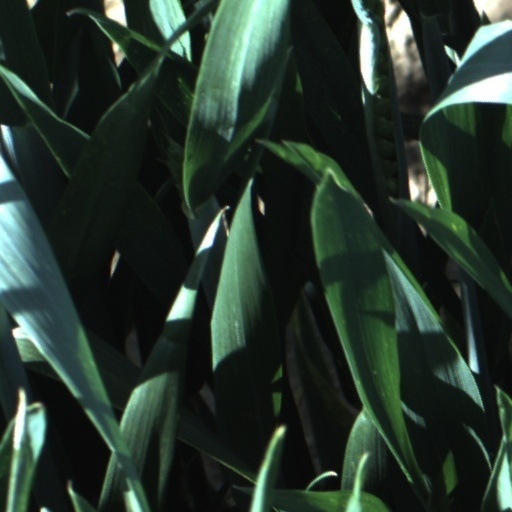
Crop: wheat